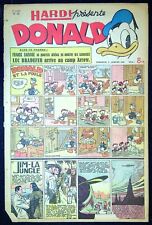
Waste category: paper